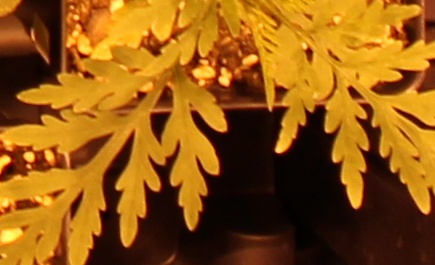
Label: Ragweed